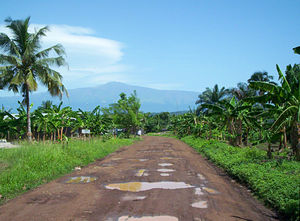
Tiko
Tiko er en by i det sydvestlige Cameroun med et indbyggertal på cirka 48.000. Byen er et af landets største turistmål og er samtidig et industrielt centrum med produktion af flere råvarer.